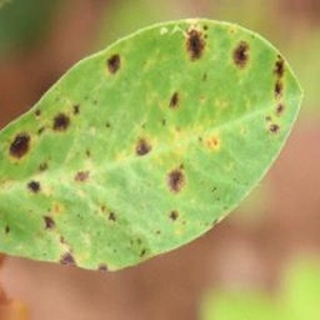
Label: groundnut_late_leaf_spot